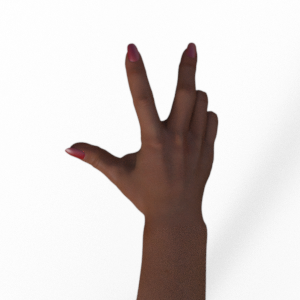
Label: scissors